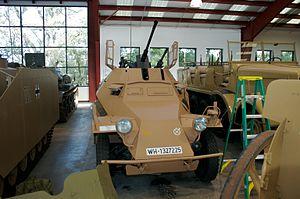
Panzer est un mot d’origine allemande signifiant « blindé » ou bien « carapace ». Si le vocable peut s'appliquer aujourd'hui à tous les engins cuirassés allemands, des origines jusqu'à nos jours, l'usage fait qu'il désigne essentiellement les blindés chenillés à tourelle de l'armée allemande de la Seconde Guerre mondiale, lesquels eurent une conception et un emploi tactique particuliers. Le terme générique est moins utilisé pour les MBT allemands de l'après-guerre, similaires aux autres systèmes d'armes occidentaux. L'historiographie française utilise le pluriel « panzers ». Certains ouvrages français utilisent ce mot comme abréviation de grandes unités blindées, « 2ᵉ Panzer » signifiant « 2ᵉ division blindée » ou « 2. Panzerdivision ».